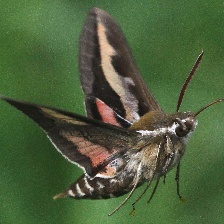
Species: HUMMING BIRD HAWK MOTH